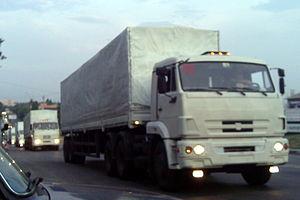
La guerre du Donbass est un conflit armé actuellement en cours ayant commencé en 2014 lors de la crise ukrainienne et se déroulant à l'Est de l'Ukraine.